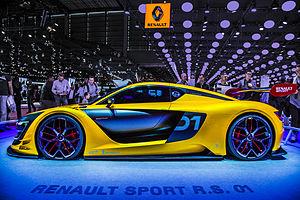
L’édition 2014 du Mondial de l’automobile de Paris, salon international de l’automobile qui se tient du 4 au 19 octobre 2014 au Parc des expositions de la porte de Versailles.
La Renault R.S.01 est une voiture de course développée par la filiale Renault Sport Cars du constructeur français Renault.
Le groupe Renault [ʁəno] est un constructeur automobile français. Il est lié aux constructeurs japonais Nissan depuis 1999 et Mitsubishi depuis 2017, à travers l'alliance Renault-Nissan-Mitsubishi qui est, au premier semestre 2017, le premier constructeur automobile mondial. Le groupe Renault possède des usines et filiales à travers le monde entier. Fondée par les frères Louis, Marcel et Fernand Renault en 1899, l'entreprise joue, lors de la Première Guerre mondiale, un rôle essentiel. Elle se distingue ensuite rapidement par ses innovations, en profitant de l'engouement pour la voiture des « années folles » et produit alors des véhicules « haut de gamme ».
Le Renault Sport Trophy est un championnat monotype de course automobile organisé à partir de 2015 par Renault Sport dans le cadre des World Series by Renault. La voiture utilisée pour le début de ce championnat est la Renault Sport R.S. 01 dévoilée lors du Mondial de l'automobile de Paris 2014. Le championnat disparaît en 2016 au bout de deux années d'existence.
Les World Series by Renault, parfois abrégé en WSR, est un format de course automobile disputé en Europe et créé en 2005 qui regroupe les principales catégories monotypes du constructeur Renault.